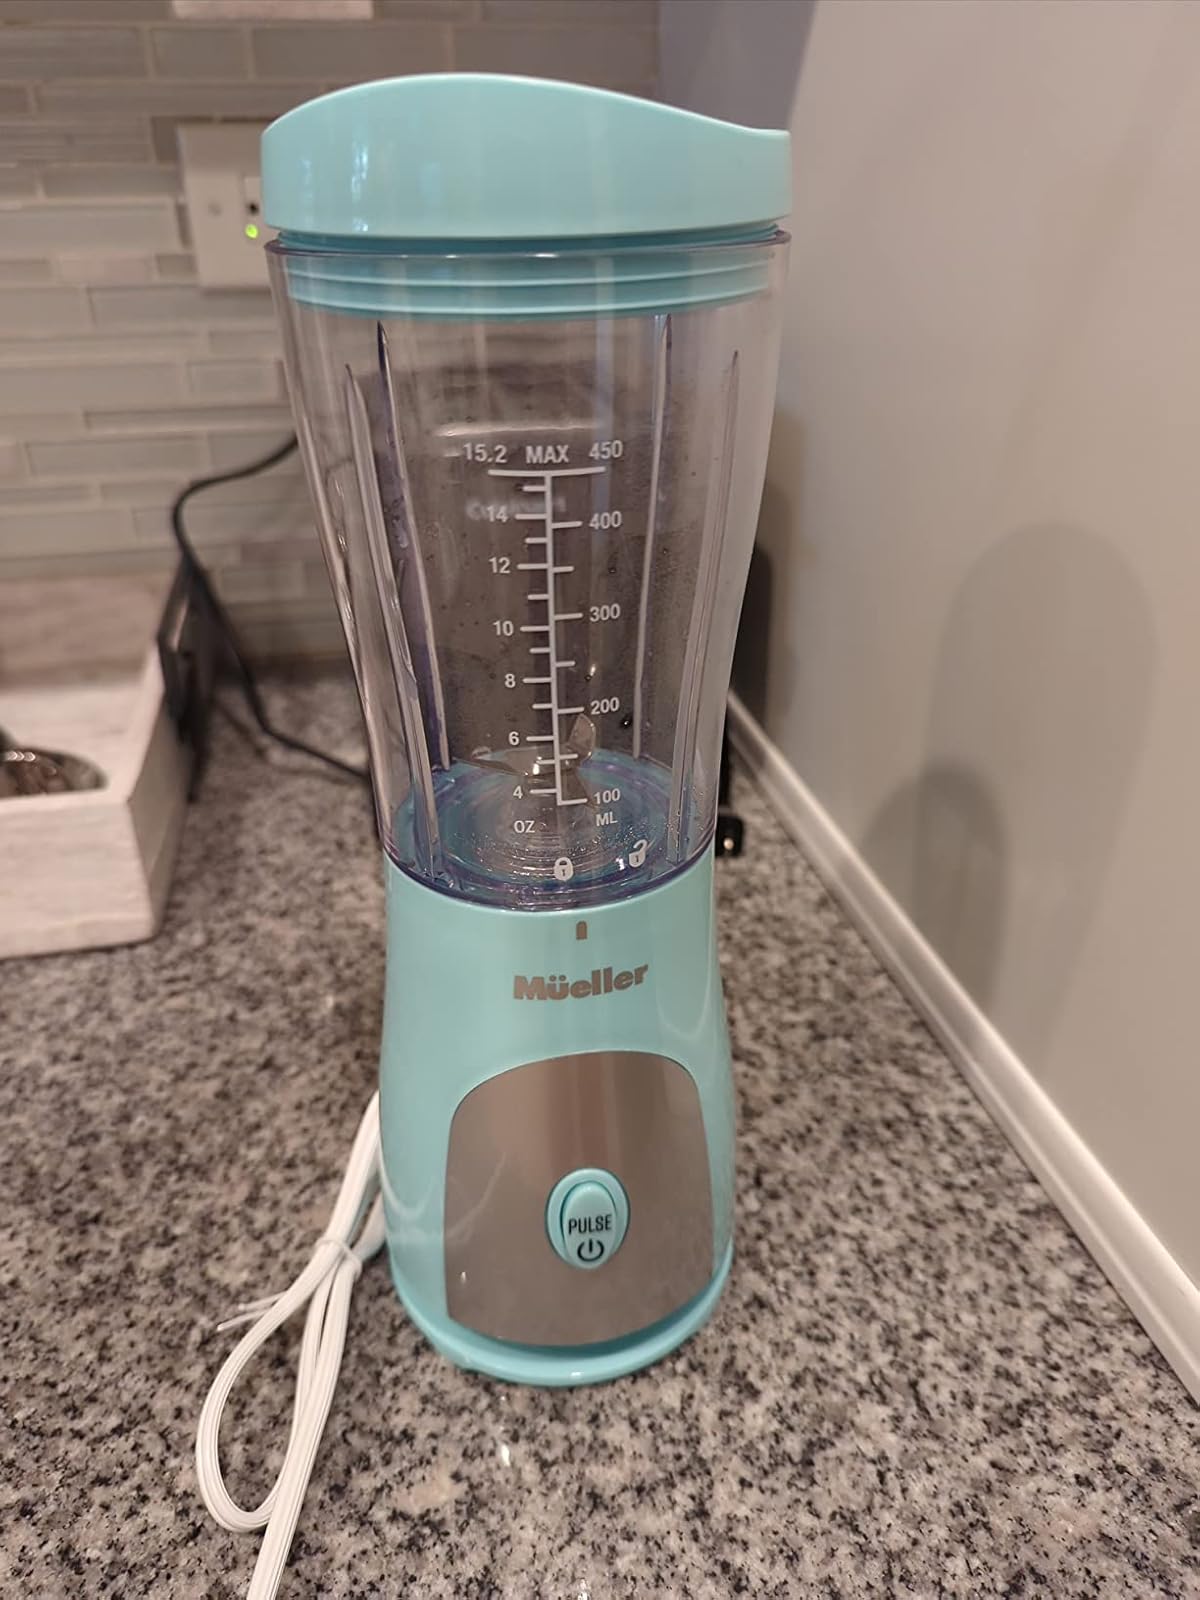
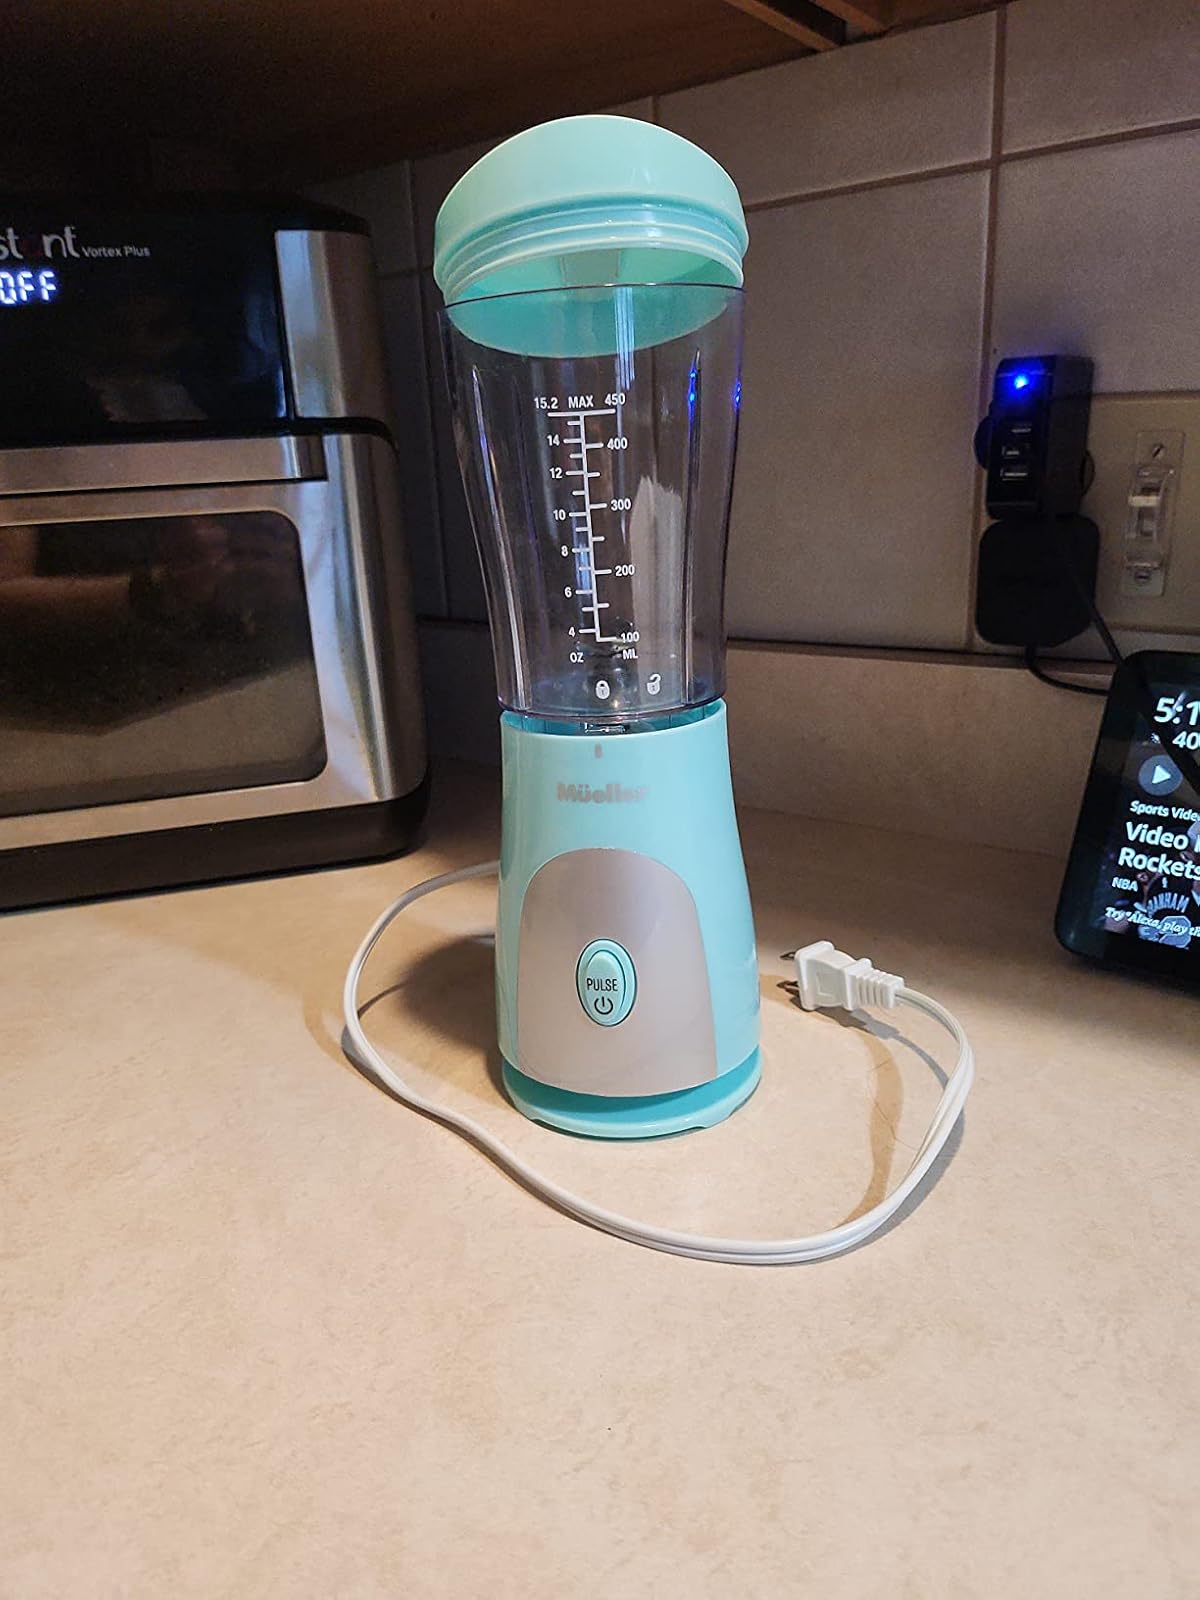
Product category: items_blender
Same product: yes